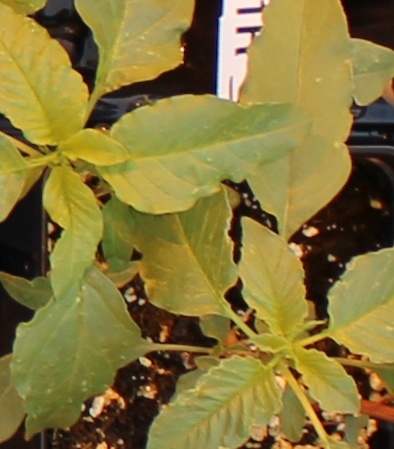
Label: Waterhemp